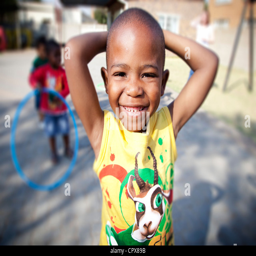
child standing in a playground , smiling at camera